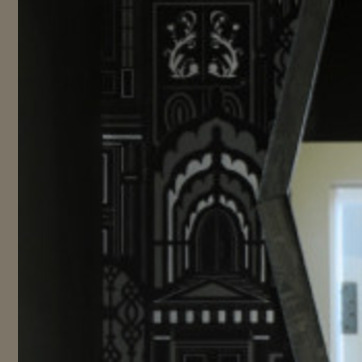
Material: wallpaper